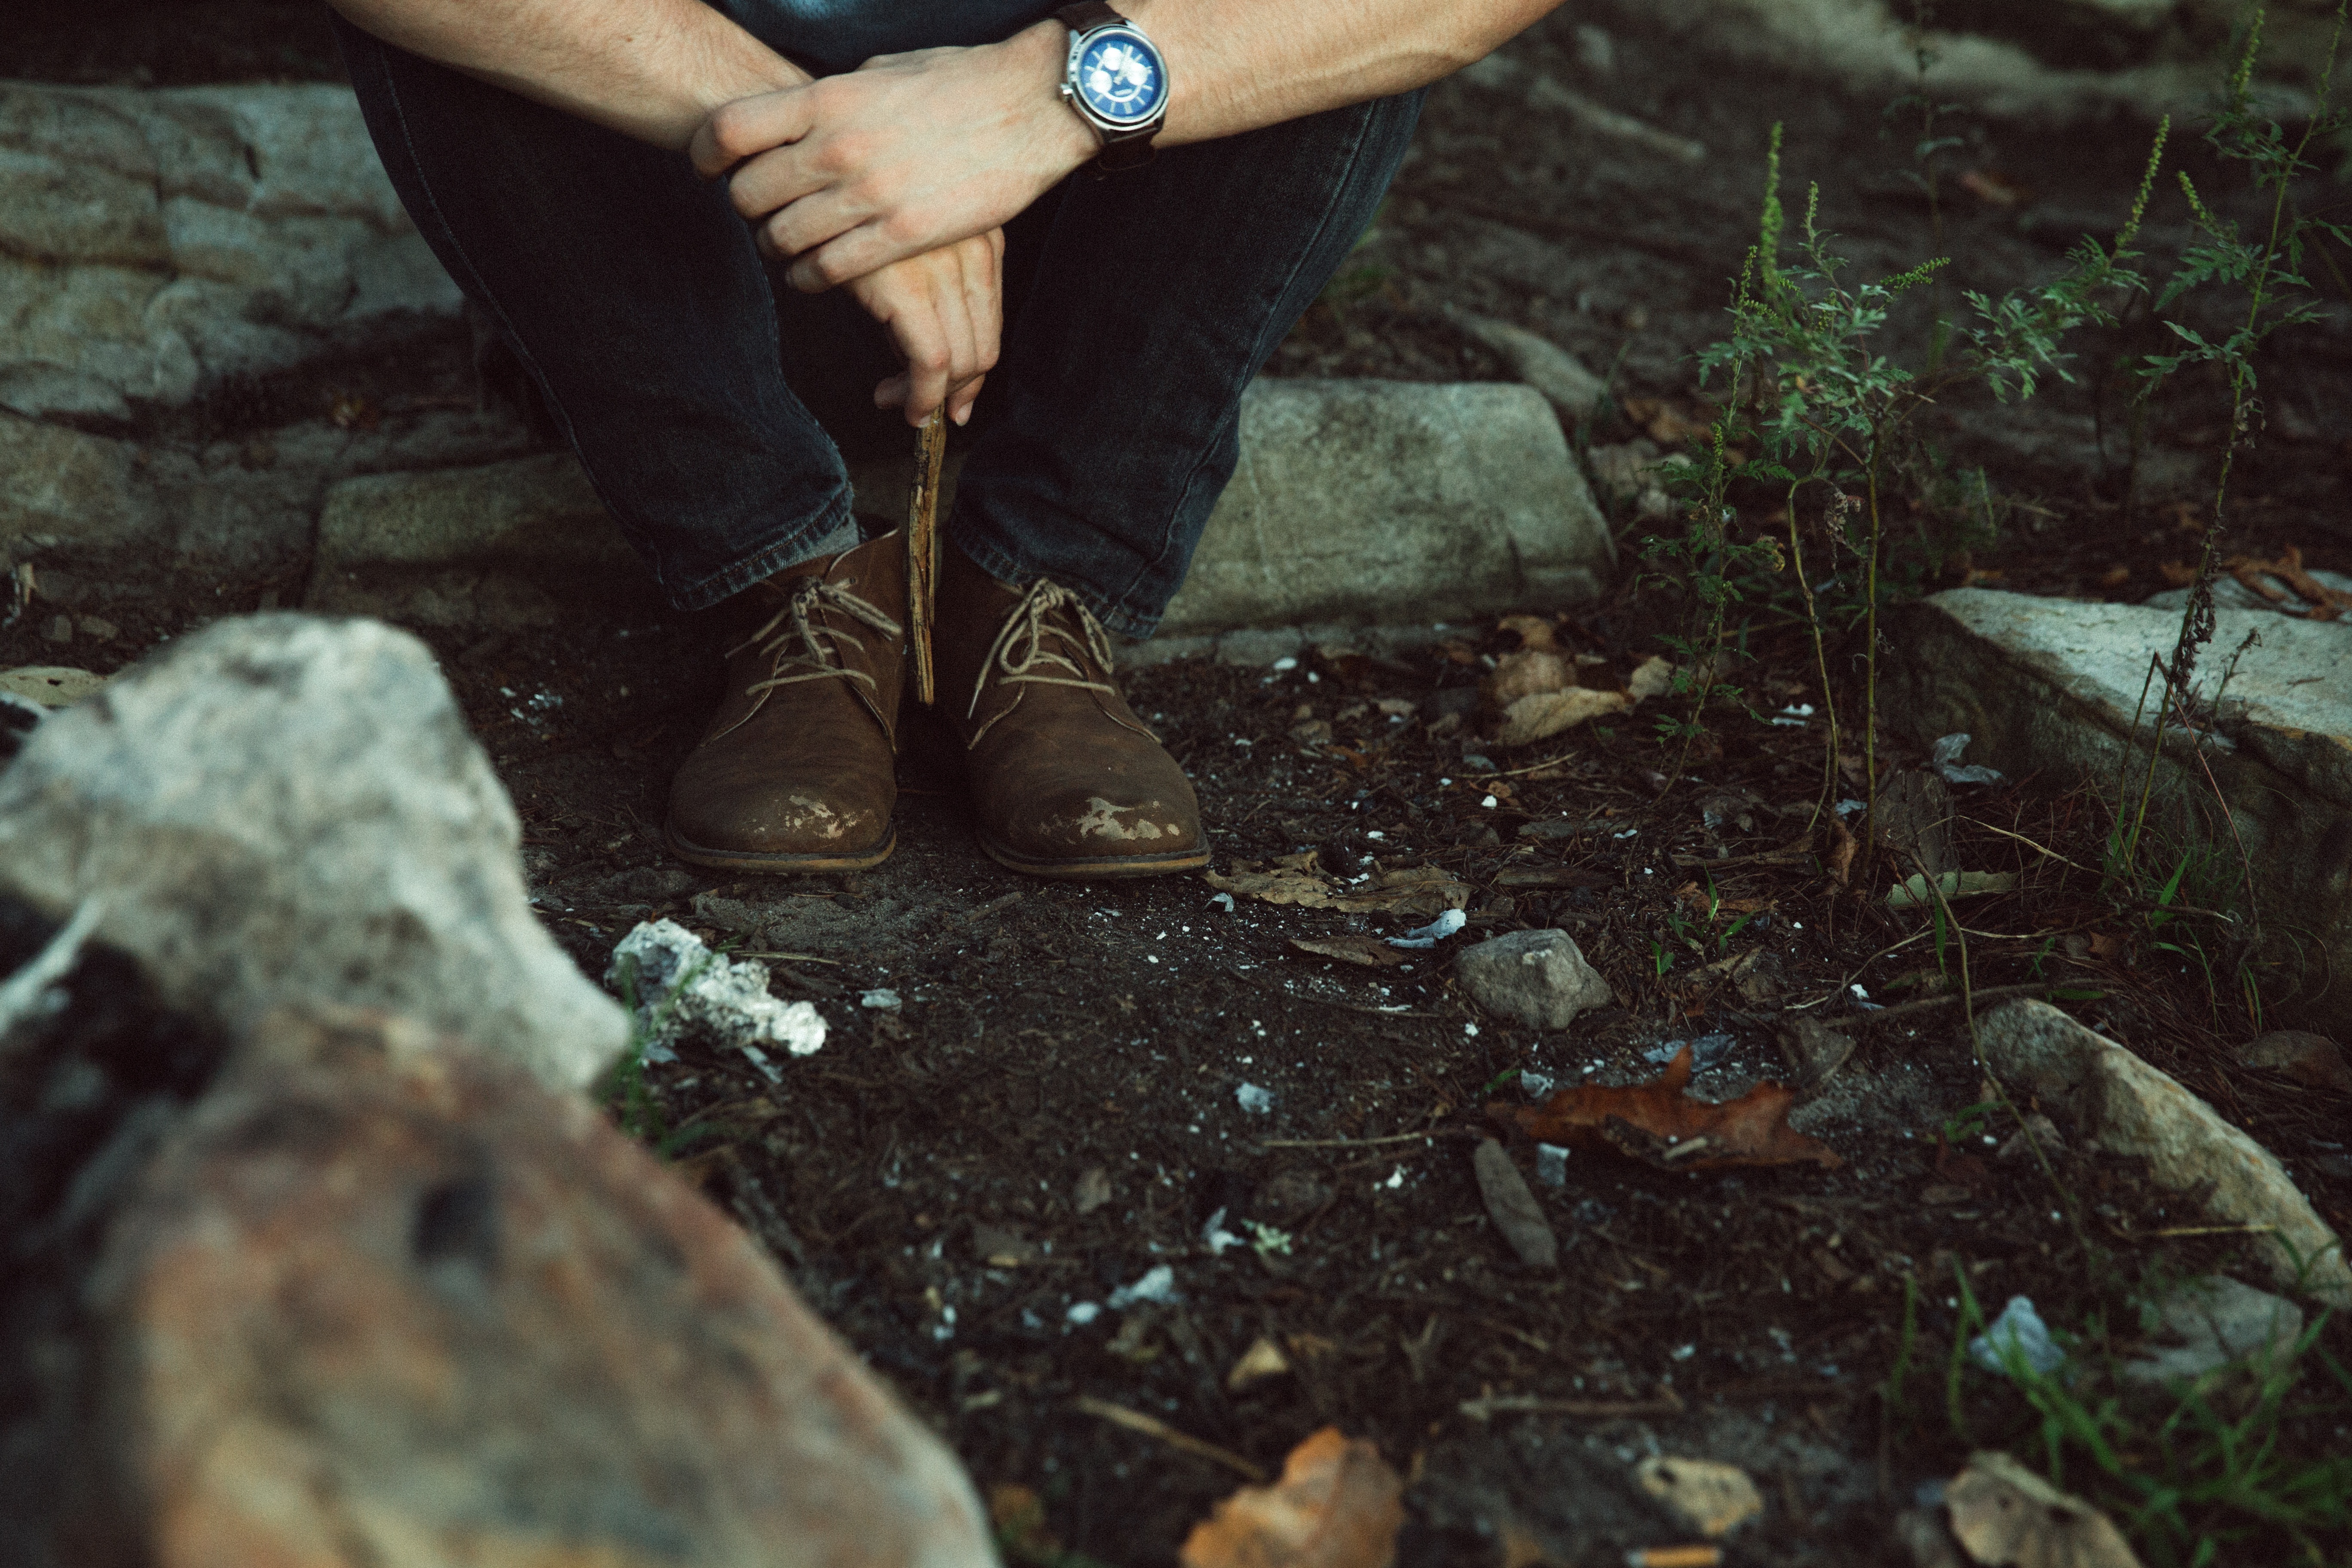
nature, forest, outdoor, rock, person, leaf, feet, sitting, soil, rest, rocks, shoes, wristwatch, arms, footwear, break, stnes